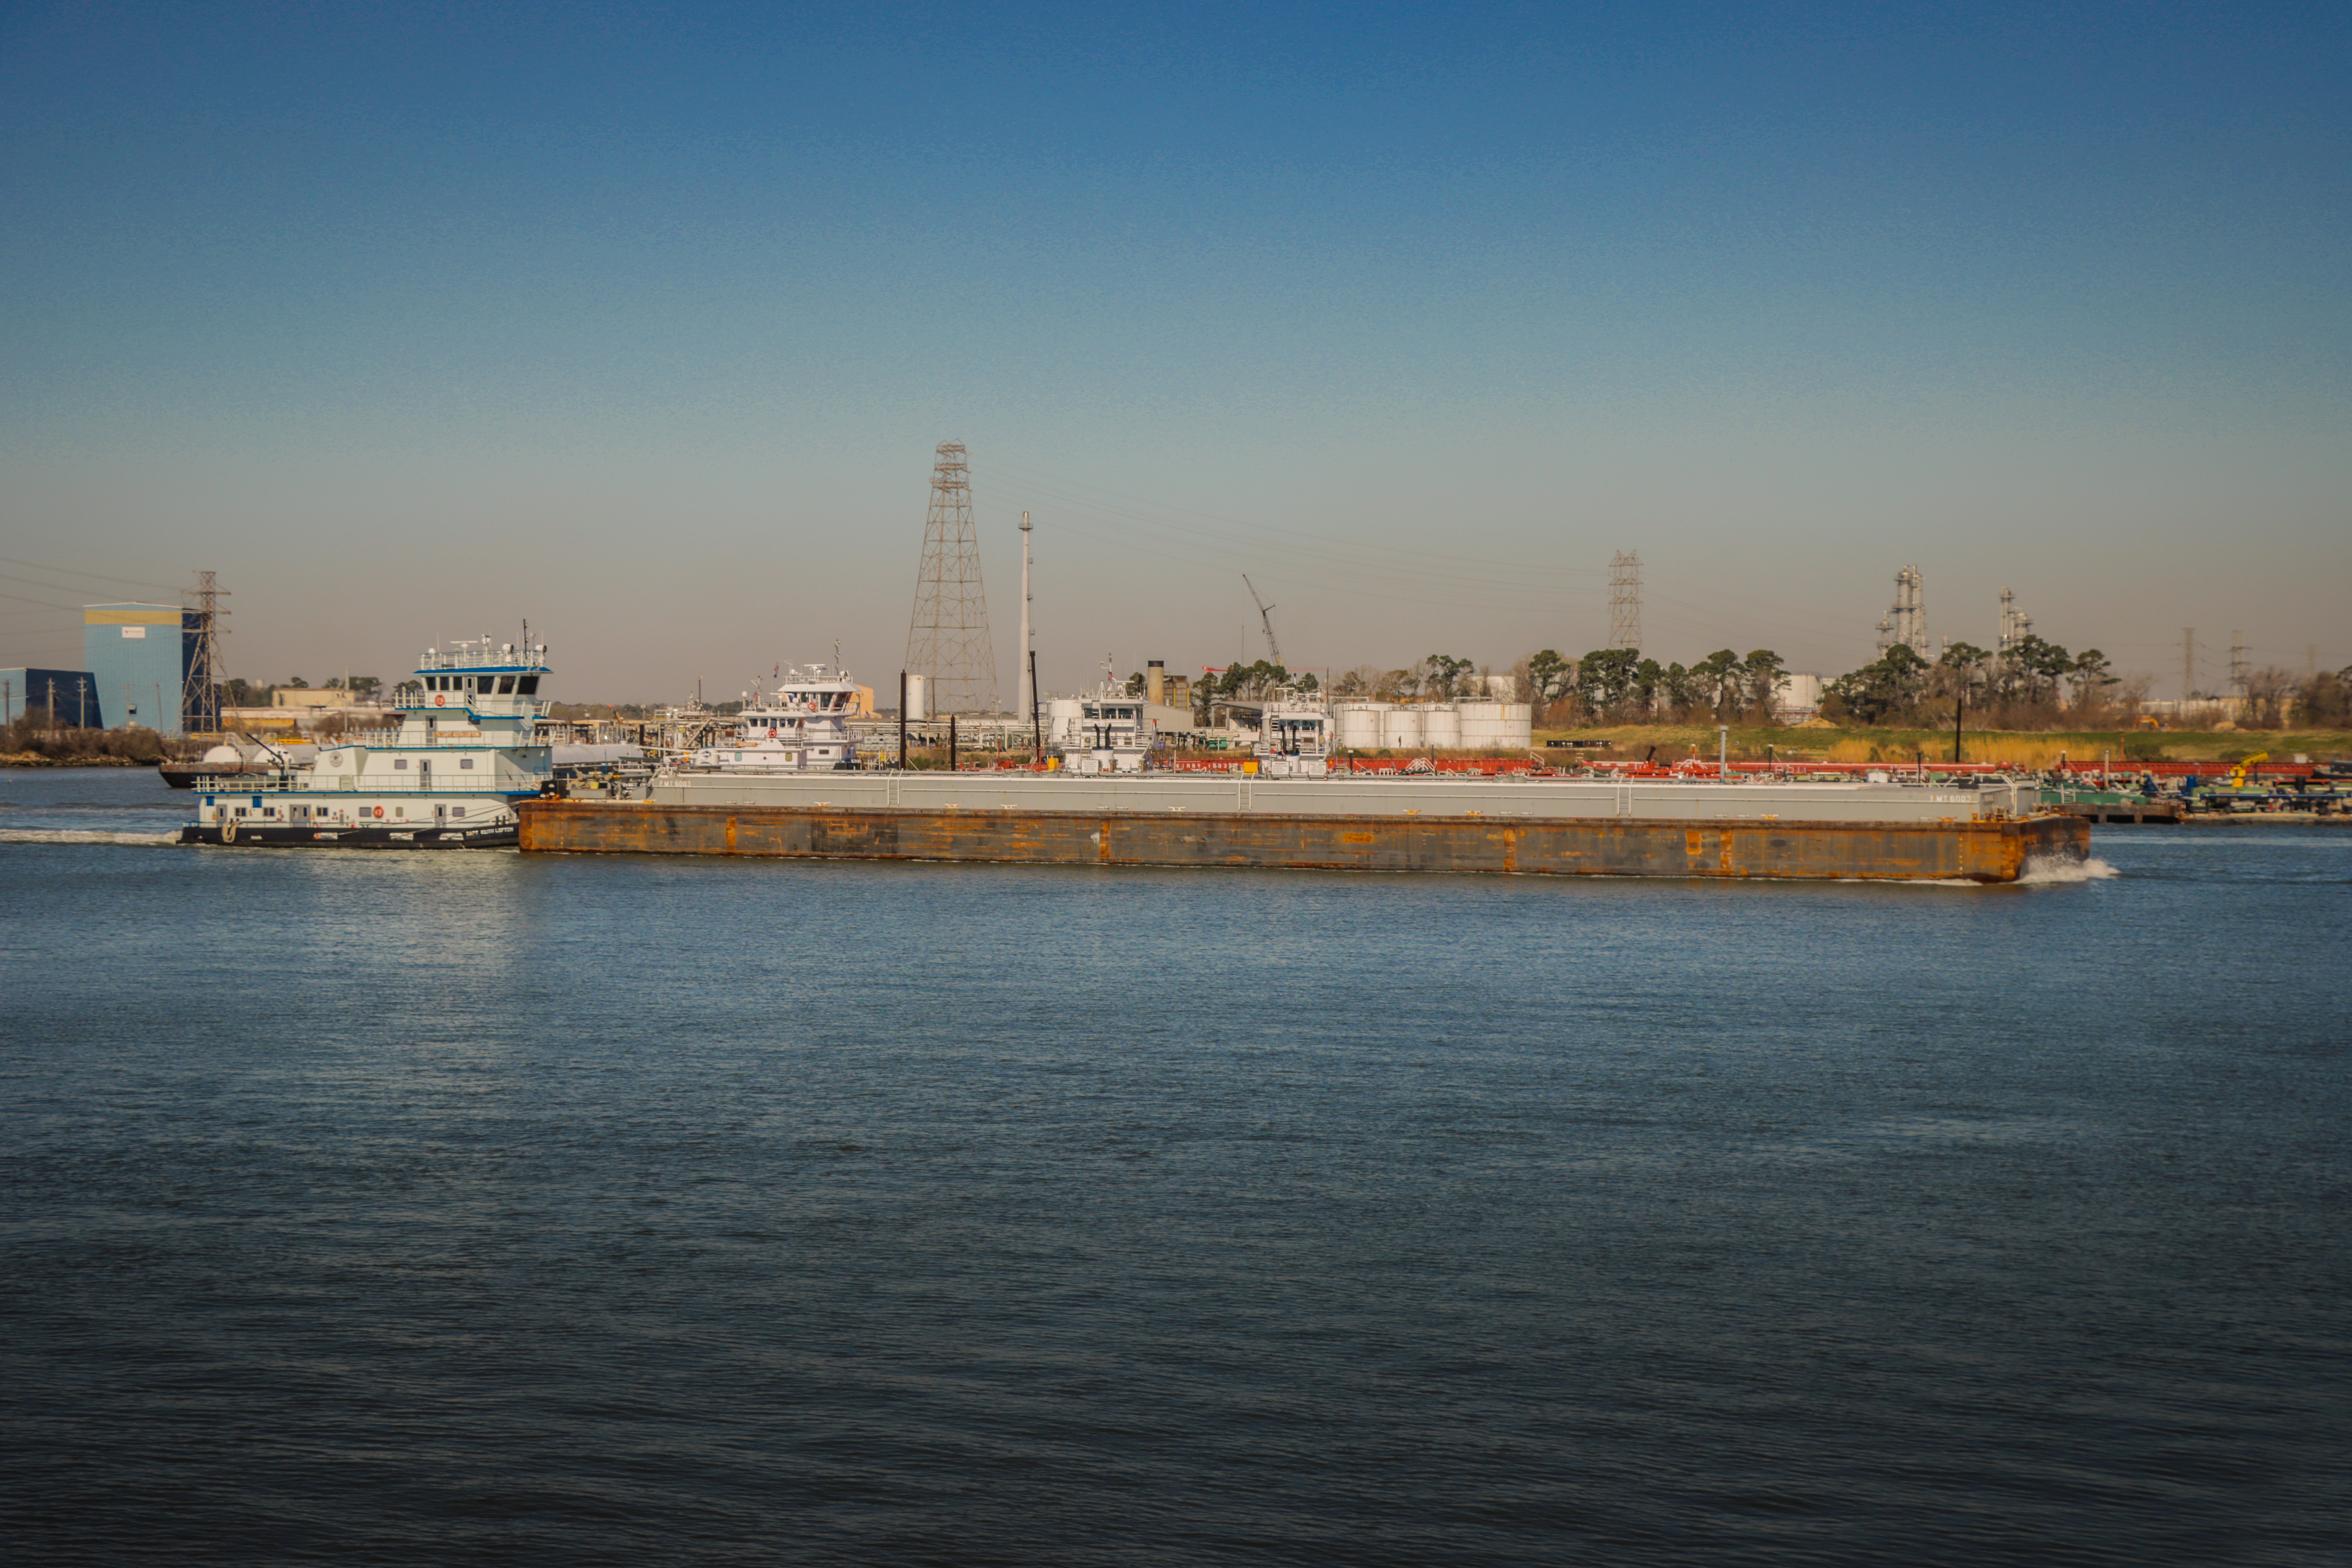
texas, water, sky, outdoors, ship, barge, boat, watercraft, naval architecture, vehicle, fluid, cloud, horizon, city, calm, harbor, passenger ship, water transportation, channel, port, lake, evening, coast, ocean, sound, freight transport, tourism, liquid, sea, dock